Chime (bell instrument)

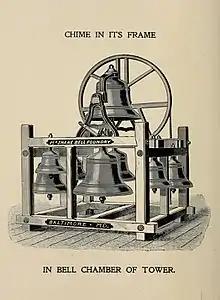
Eight-bell chime in its frame (McShane Bell Foundry, Maryland). Note that the bottom bells are static-chimes, and the top bell is also hung for swing-chiming on its own.

A chime or set of chimes is a carillon-like instrument, i.e. a pitched percussion instrument consisting of 22 or fewer bells. Chimes are primarily played with a keyboard, but can also be played with an Ellacombe apparatus. Chimes are often automated, in the past with mechanical drums connected to clocks and in the present with electronic action. Bellfounders often did not attempt to tune chime bells to the same precision as carillon bells. Chimes are defined as specifically having fewer than 23 bells to distinguish them from the carillon. American chimes usually have one to one and a half diatonic octaves. According to a recent count, there are over 1,300 existing chimes throughout the world. Almost all are in the Netherlands and the United States, with most of the remainder in Western European countries.